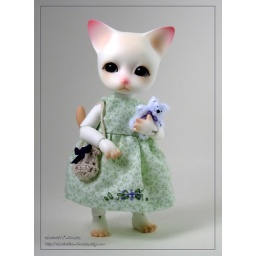
Ringo by Pipos in a green dress with violet embroidery